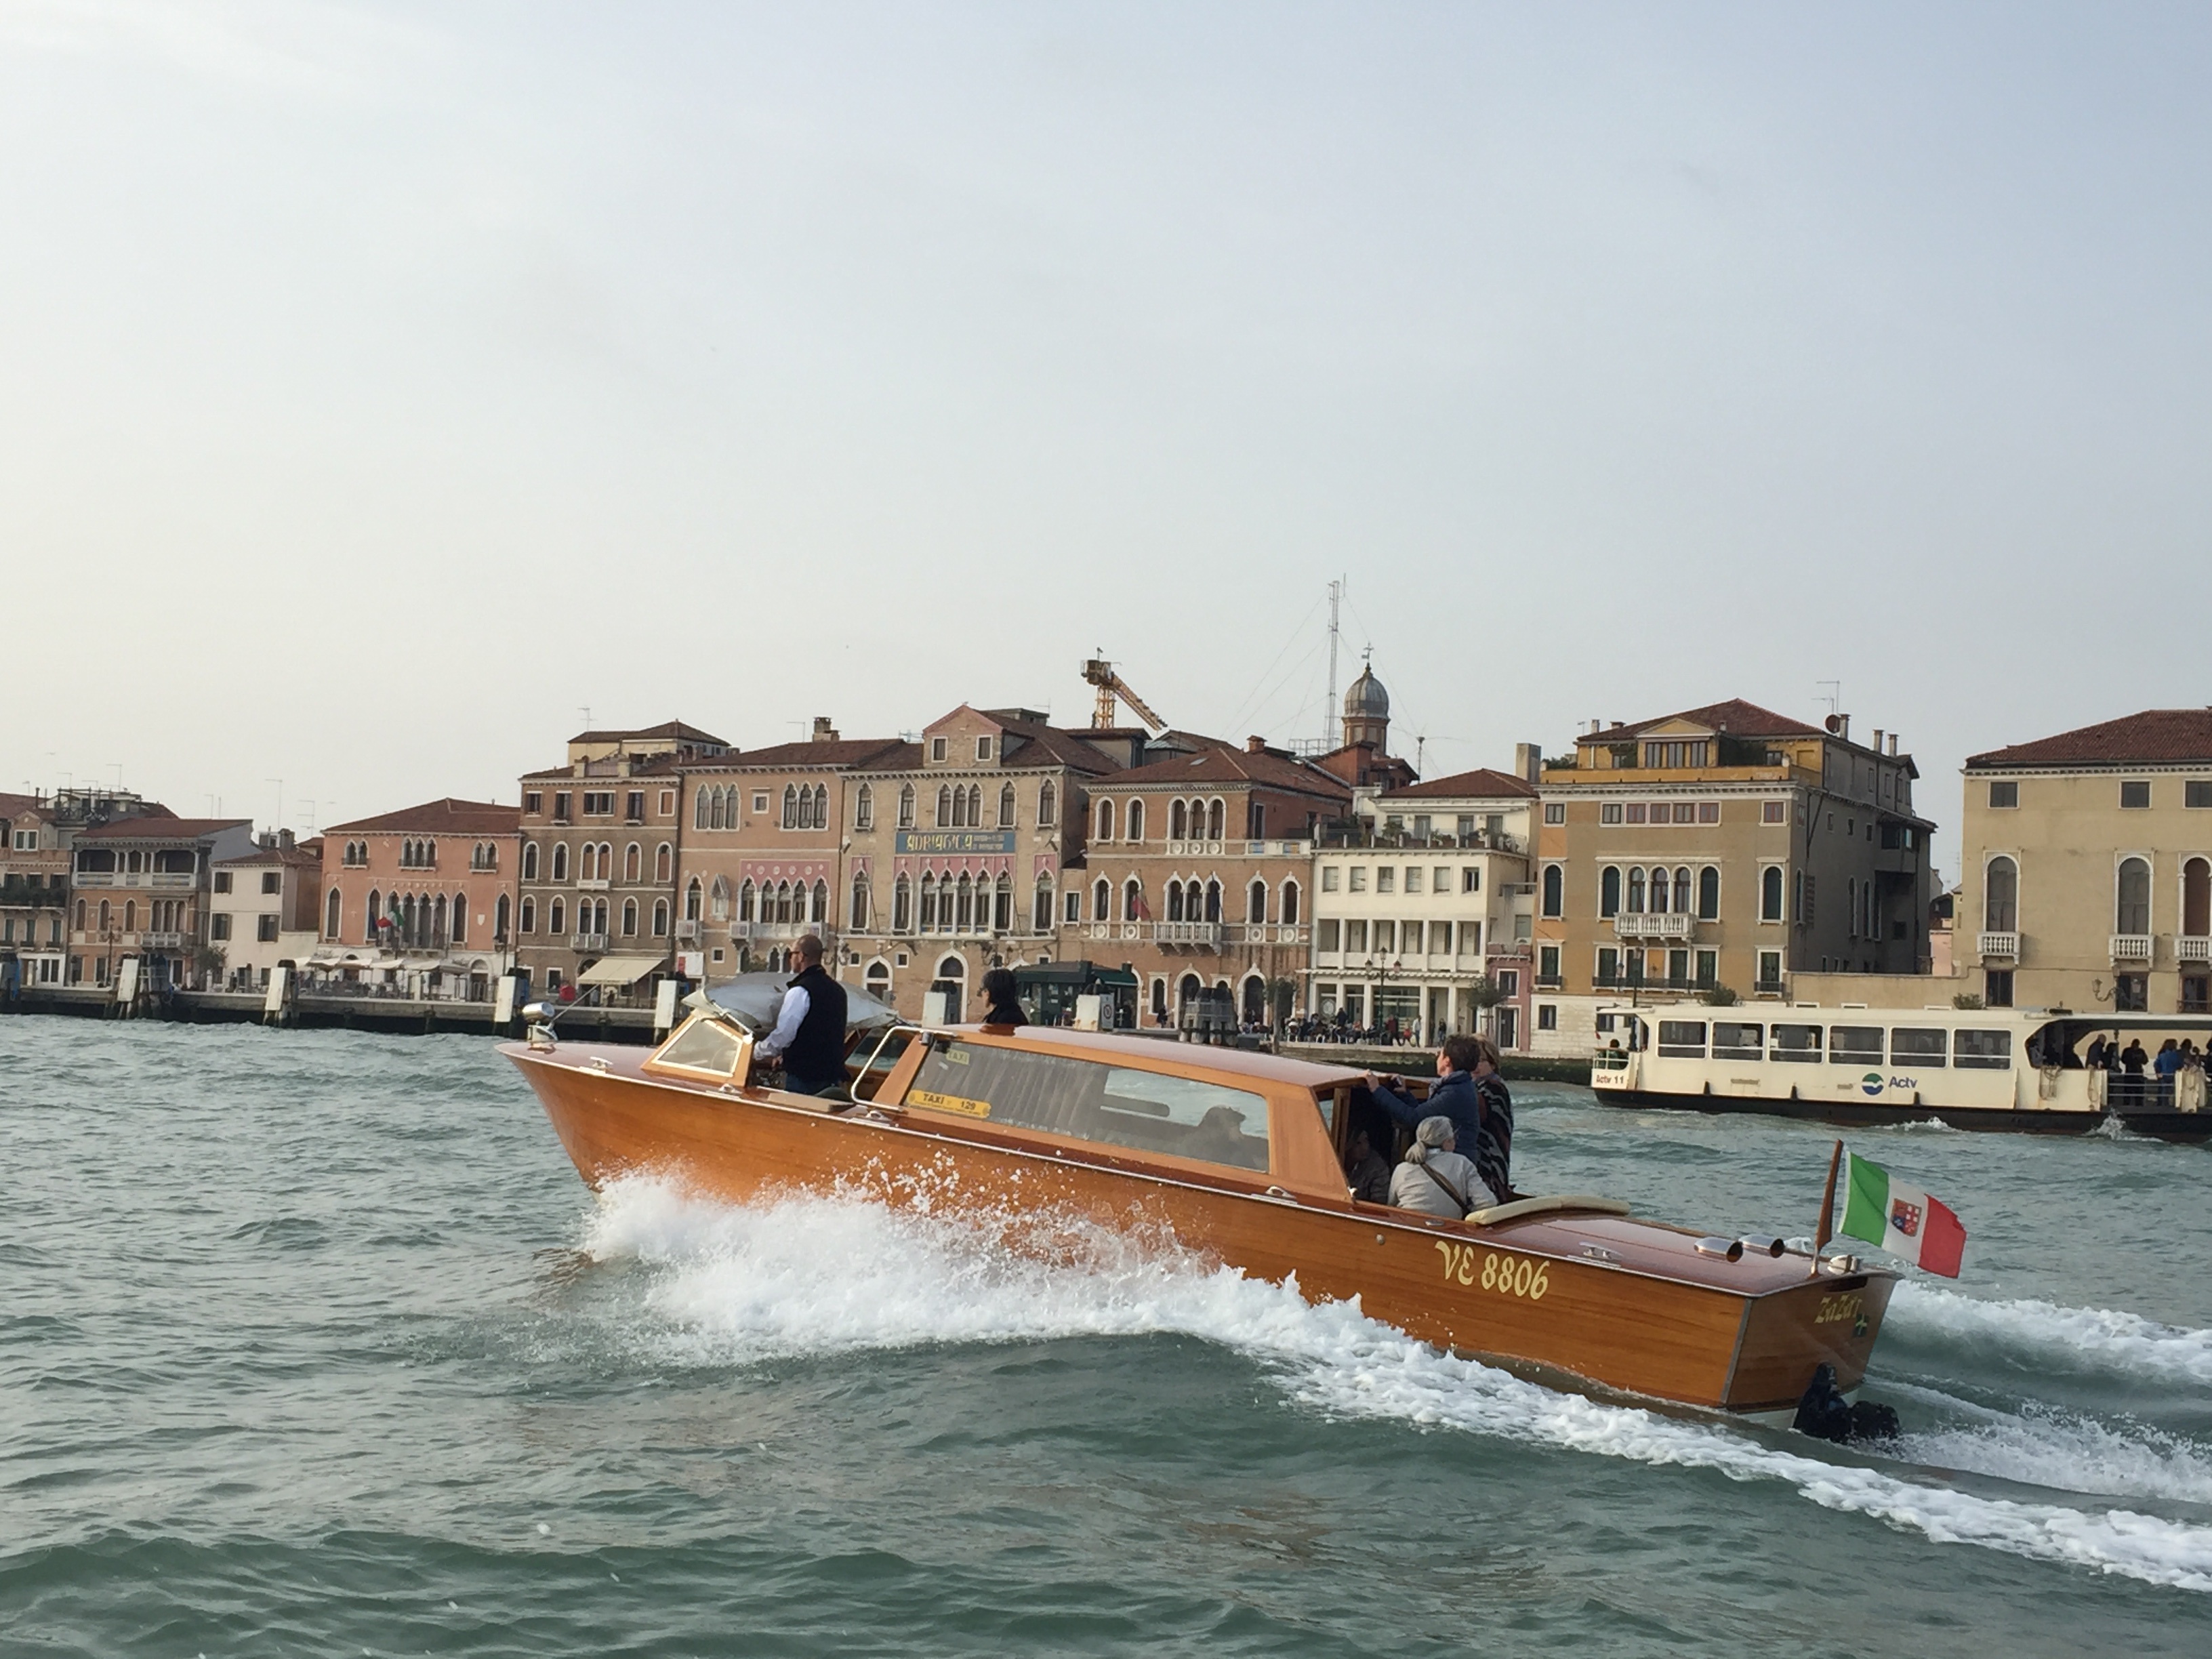
sea, coast, boat, river, ship, vehicle, waterway, ferry, boating, channel, watercraft